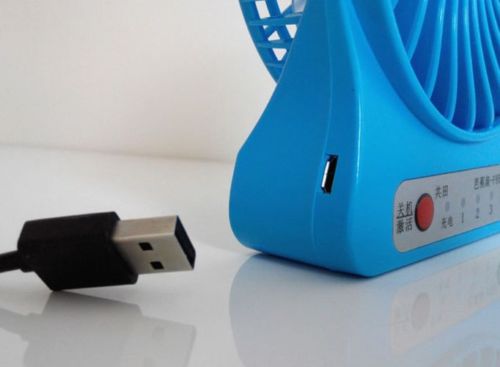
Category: fan